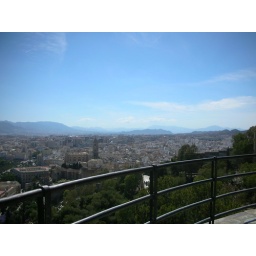
This is on our terrible hike up the hill to see the Christian castle near the Alcazaba